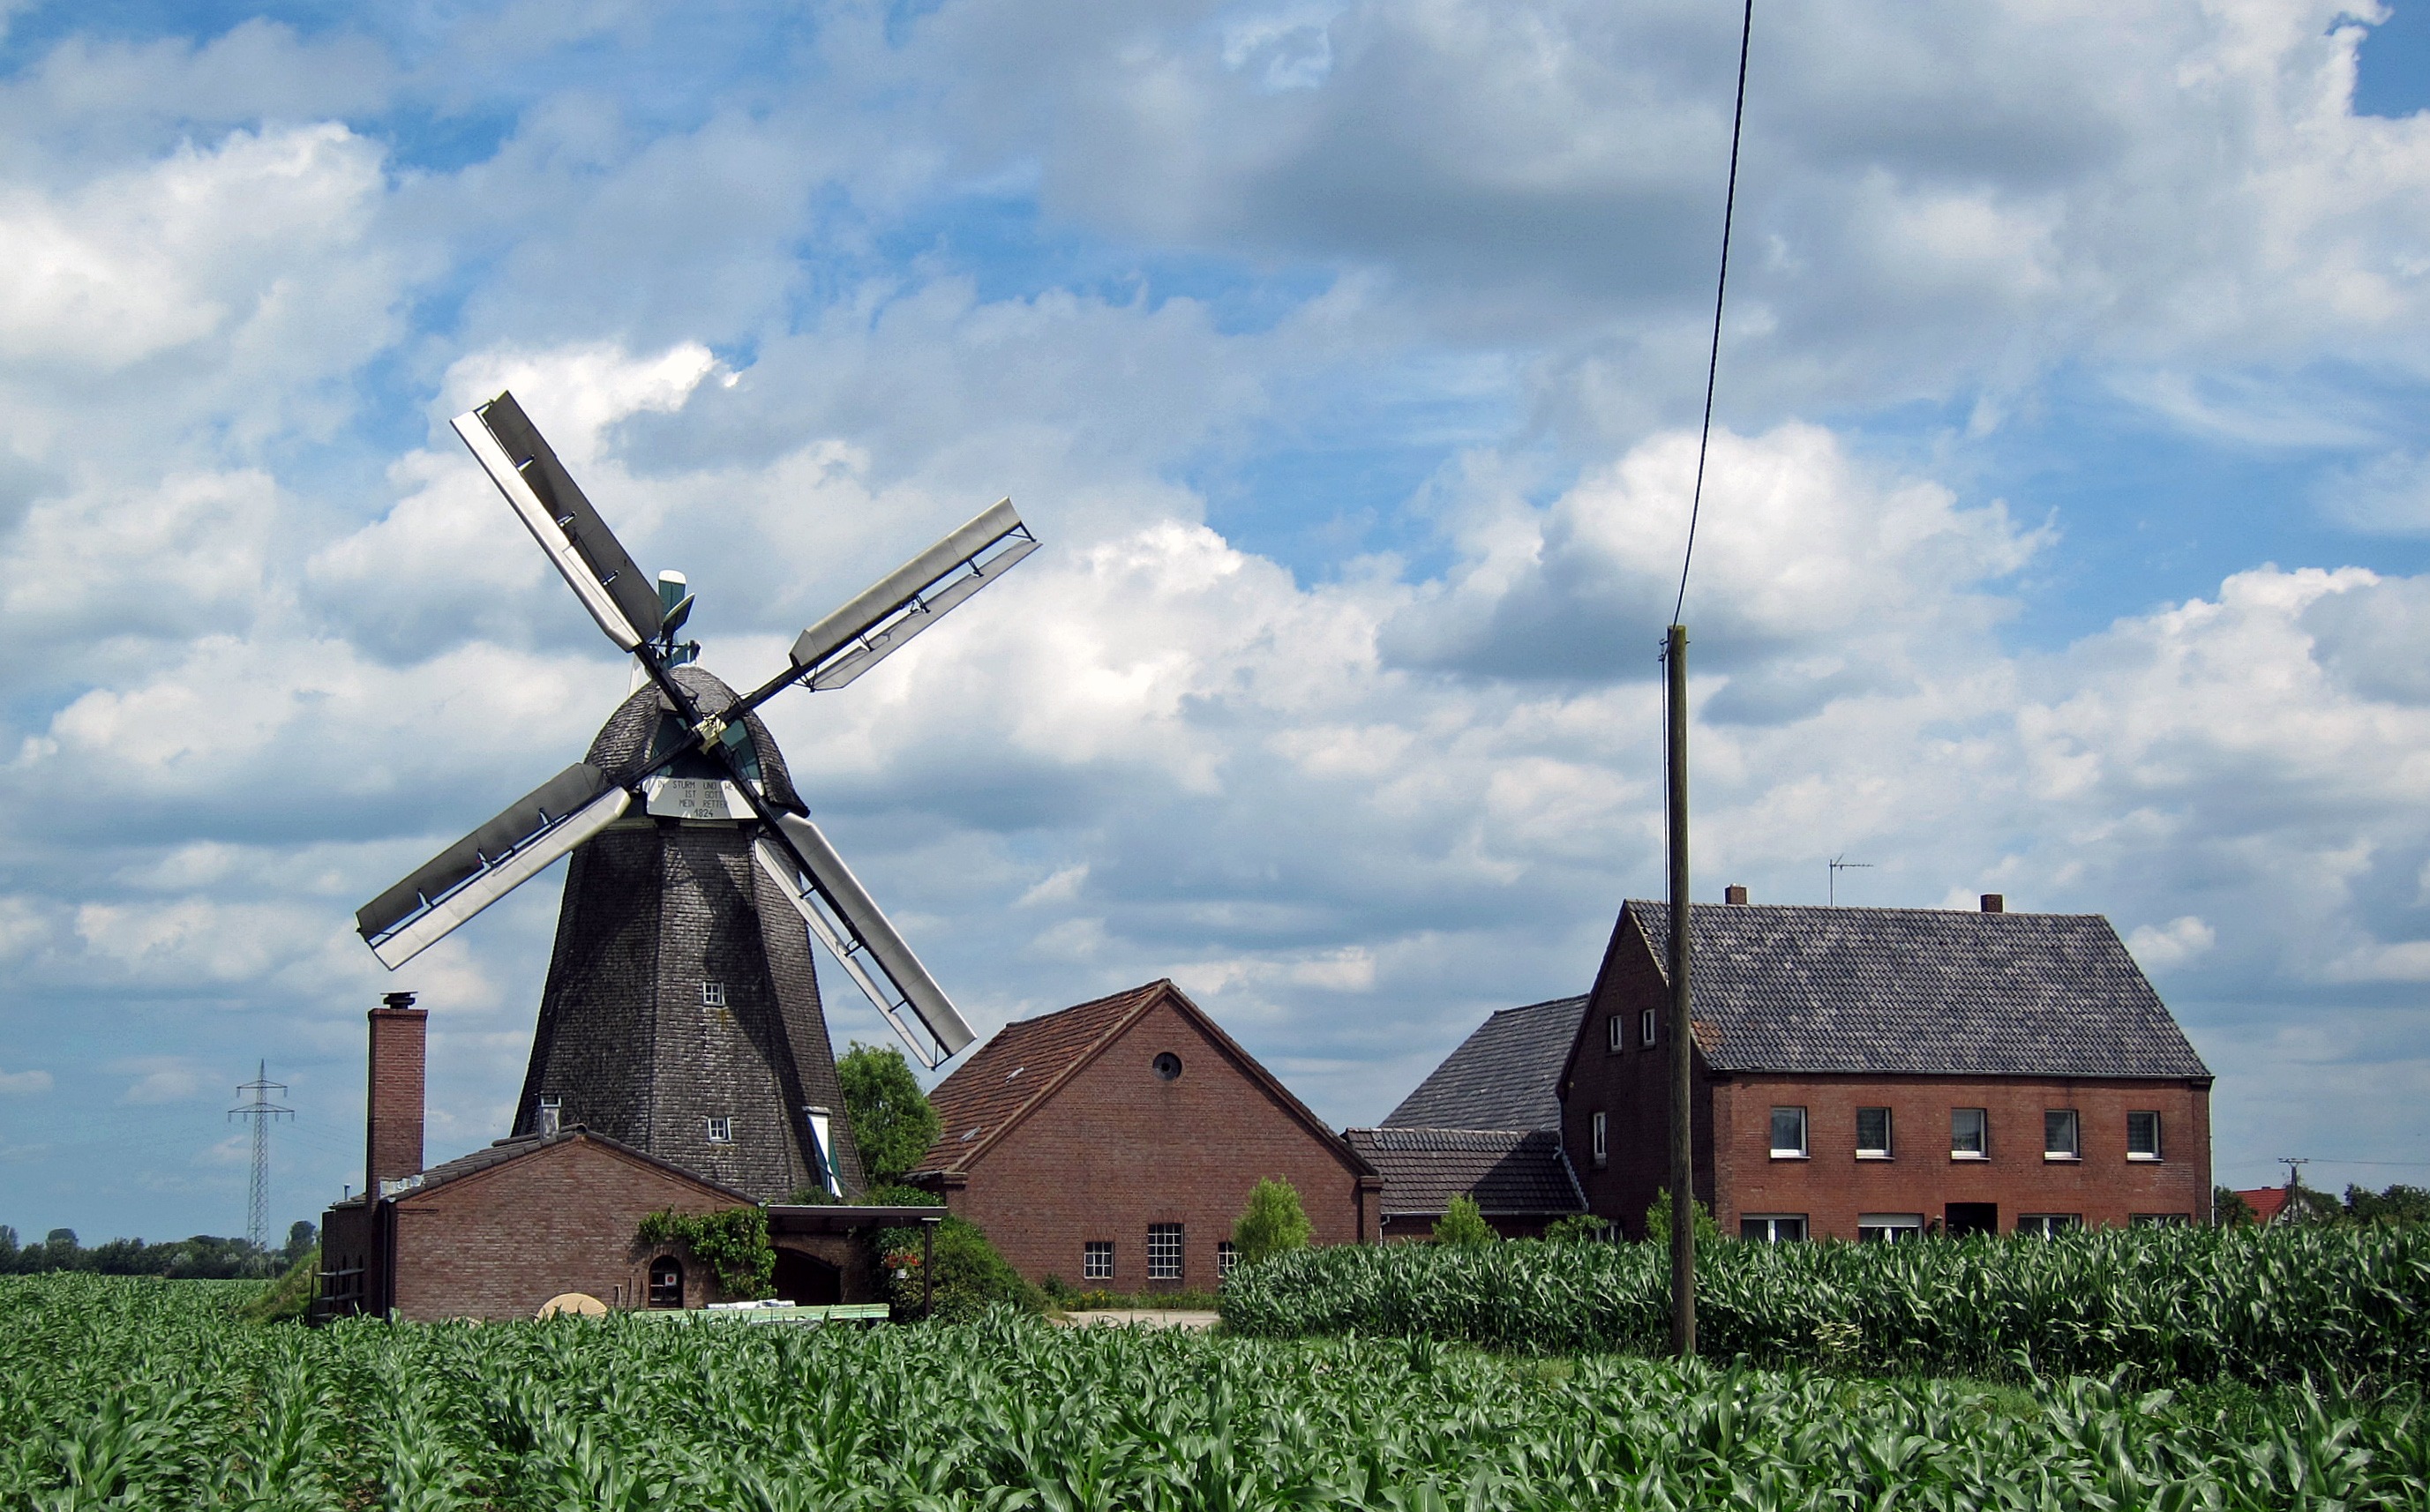
nature, architecture, structure, sky, field, farm, countryside, windmill, wind, building, country, summer, rural, spring, crop, corn, energy, outside, clouds, mill, buildings, germany, rural area, donsbr ggen